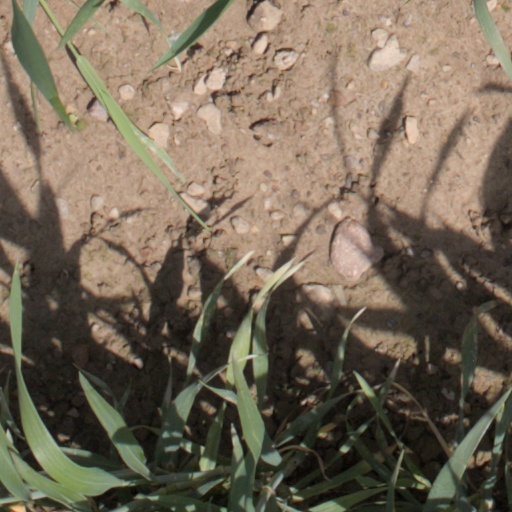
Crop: wheat